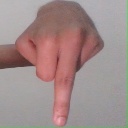
अक्षर: प